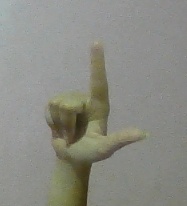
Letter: laam